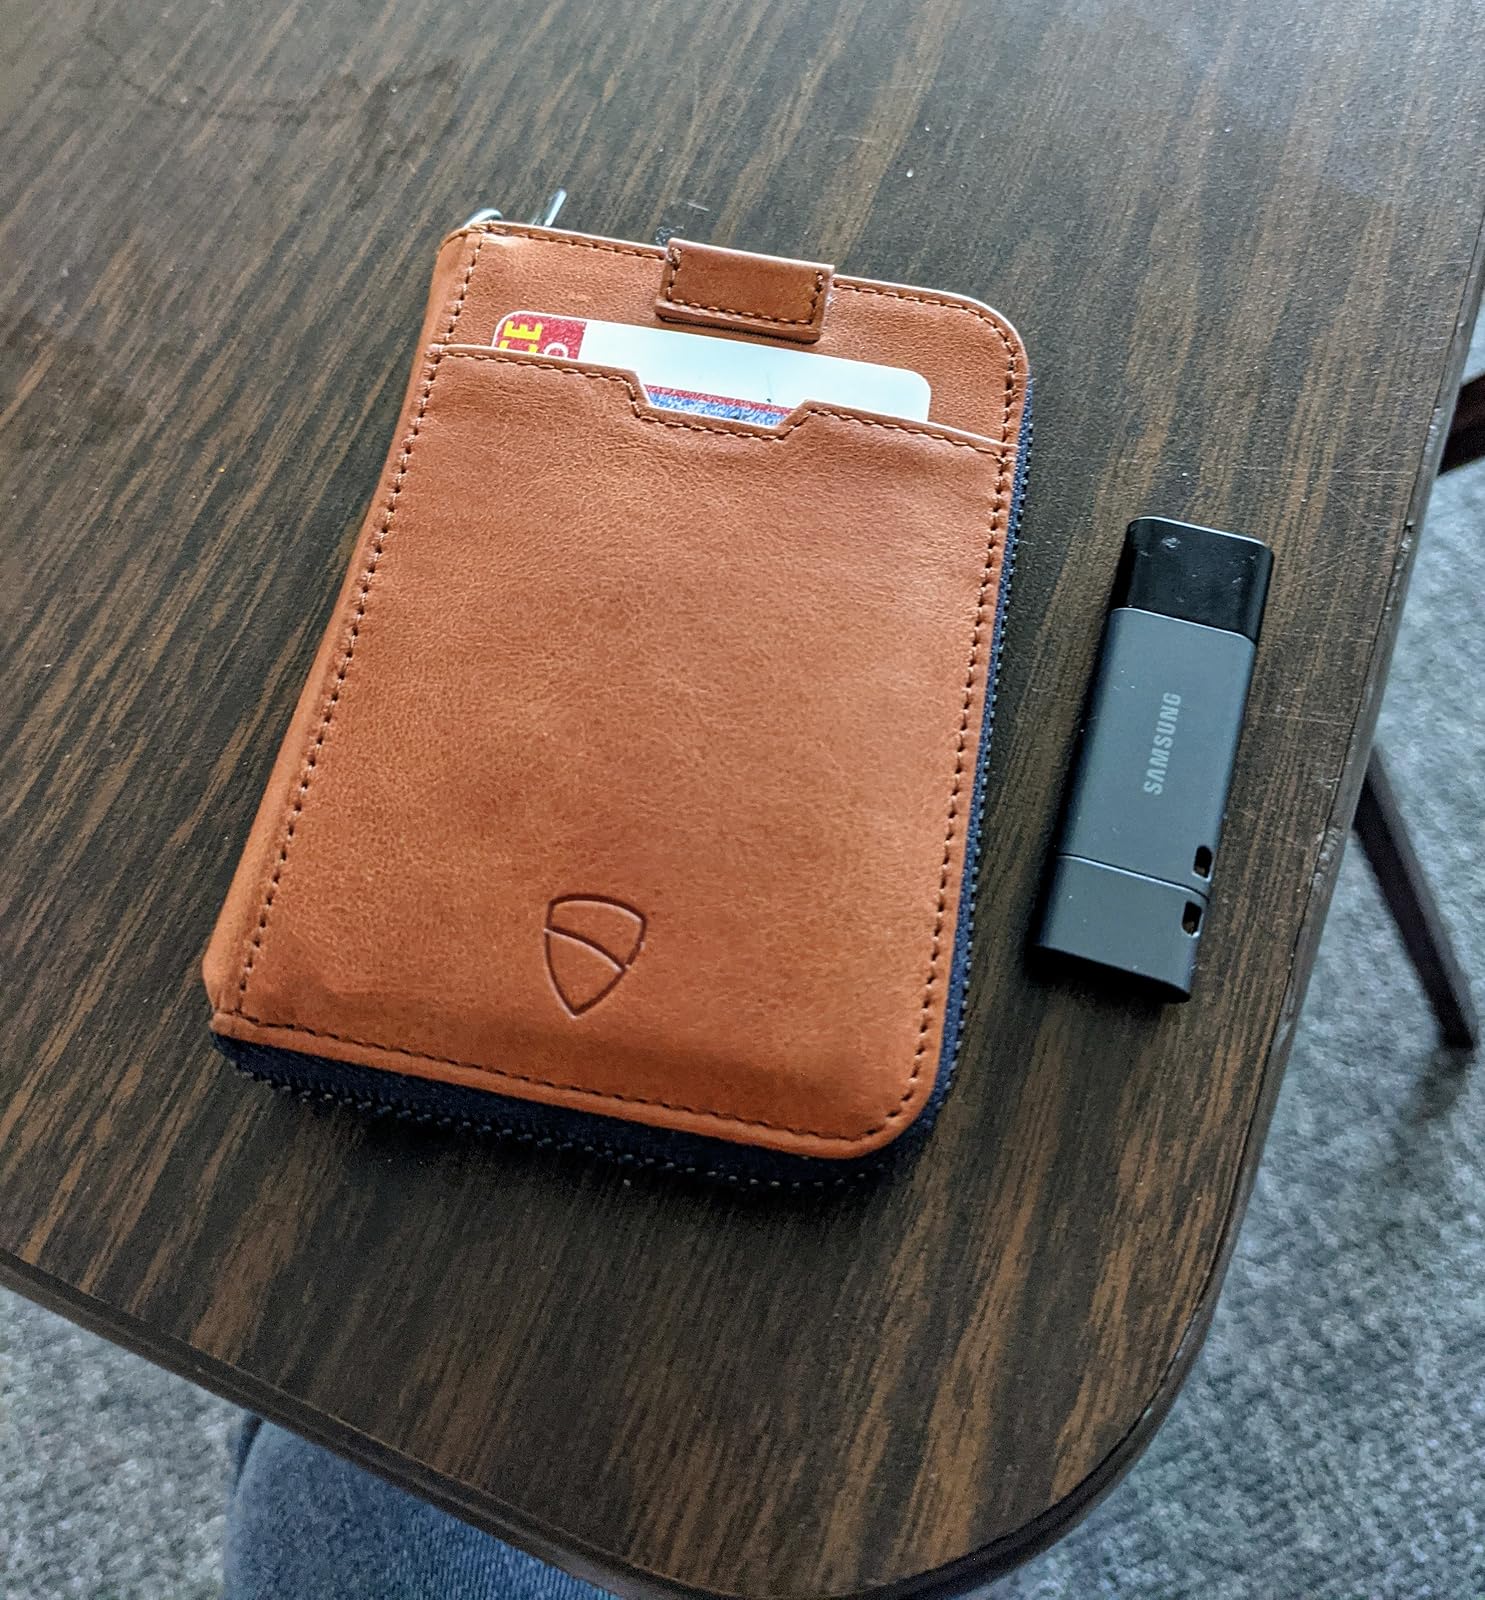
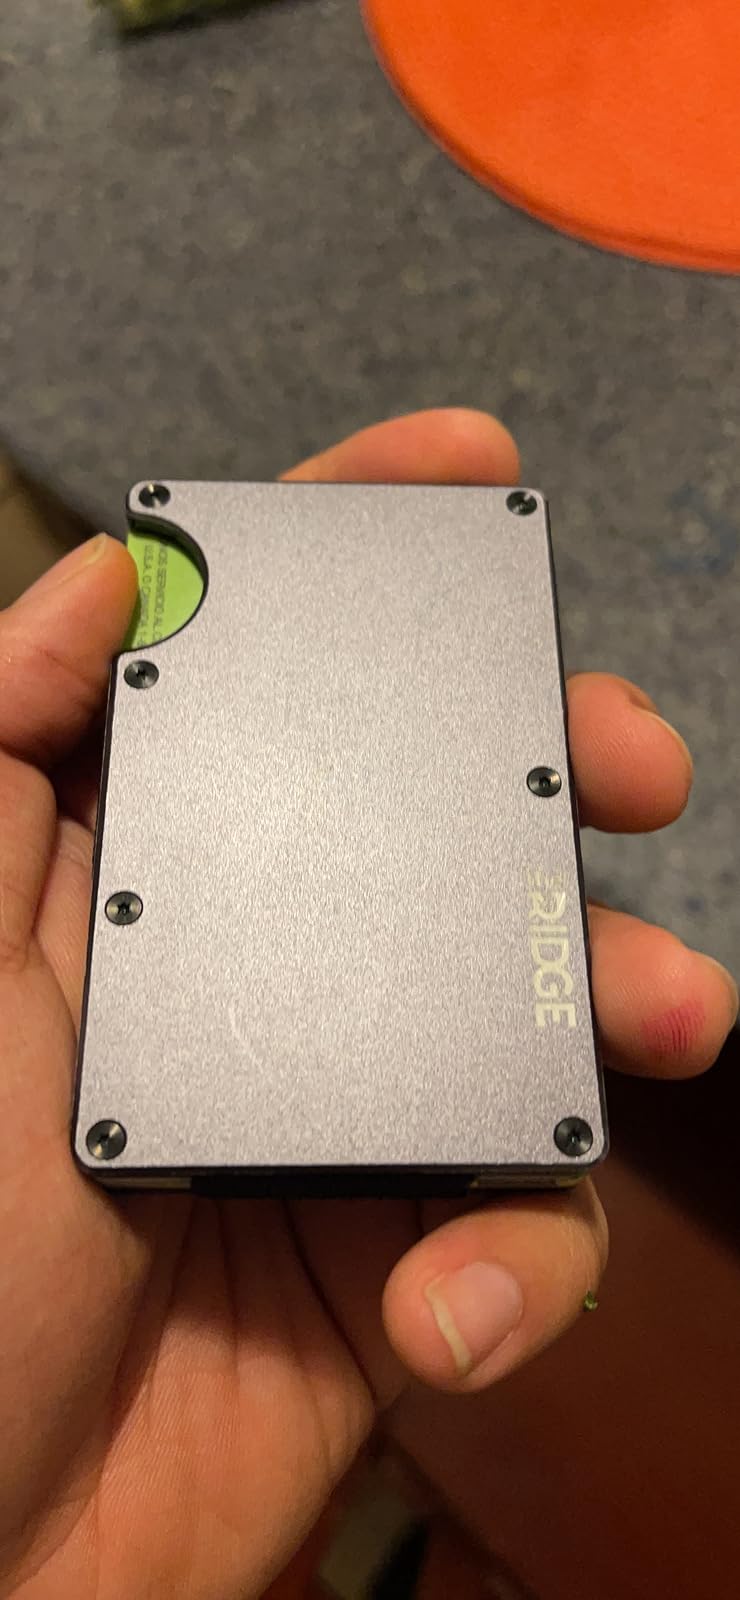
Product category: accessories_wallet
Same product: no